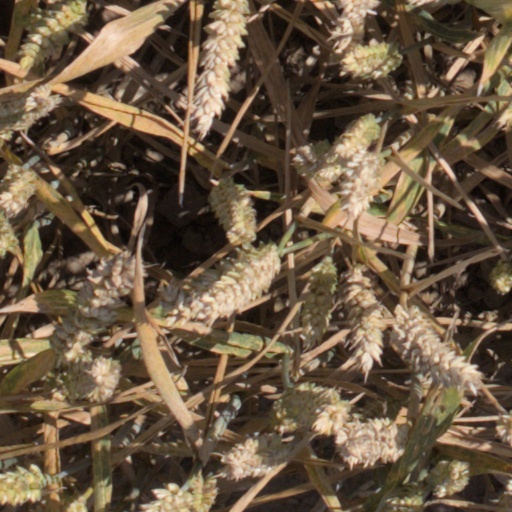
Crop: wheat